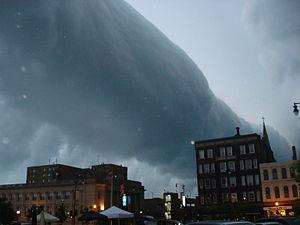
L’arcus est un type de nuage bas ayant la forme d'un rouleau ou d'un arc allongé sur un plan horizontal, apparaissant au cours d'un orage et situé à l'avant immédiat de la ligne des précipitations. Cet arc sombre et menaçant est donc généralement associé avec les cumulonimbus, plus rarement avec les cumulus de moindre envergure.
Racine est une ville de l'État du Wisconsin, aux États-Unis, située au bord du lac Michigan dans la banlieue nord de Chicago à l'embouchure de la Root River. D'après le recensement de 2010, la ville a une population totale de 78 860 habitants. Elle est le siège du comté de Racine.